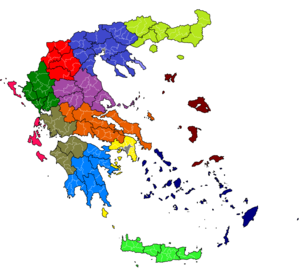
Les divisions administratives de la République Hellénique depuis la réforme Kallikratis de 2010.
Les élections locales grecques de 2019 ont eu lieu les 26 mai et 2 juin 2019 afin d'élire les conseils des 13 périphéries et des 325 dèmes ainsi que leur dirigeants.
Les élections locales grecques de 2014 ont eu lieu les 18 et 25 mai 2014, pour élire les dirigeants et conseils des 13 périphéries et des 325 dèmes. Le second tour se déroule en même temps que les élections européennes de 2014.
Les périphéries de la Grèce sont le premier niveau de subdivision de ce pays. À l'exception de la République monastique du Mont-Athos qui bénéficie d'un degré d'autonomie, l'intégralité du territoire de la République hellénique est couvert par les treize périphéries. Elles sont créées le 1ᵉʳ janvier 2011 à la suite du programme Kallikratis. Jusqu'alors dernier échelon administratif du pays, les périphéries gagnent alors en autonomie puisqu'elles sont désormais dirigées par un gouverneur élu et un conseil régional. De plus, elles ont été regroupées au sein de sept diocèses décentralisés, sauf celles d'Attique et de Crète, regroupant les services de l'administration centrale d'État.
Depuis 2010 et la réforme Kallikratis, les divisions administratives de la Grèce ont été simplifiées :
Les 74 districts régionaux ou unités régionales sont des divisions administratives de la Grèce.
Les élections locales grecques de 2010 ont eu lieu les 7 et 14 novembre 2010, pour élire les dirigeants et conseils des 13 périphéries et des 325 dèmes.
Le Programme Kallikratis résulte d'une réforme politique de la Grèce en 2010 concernant sa subdivision territoriale dans un but d'économie d'échelle et de diminution du nombre de fonctionnaires.
Les dèmes et les communautés sont le premier niveau de collectivités territoriales existant en Grèce. Depuis la fin du mois de mai 2010, à la suite de la réforme Kallikratis, on compte 325 dèmes, les communautés ayant disparu.